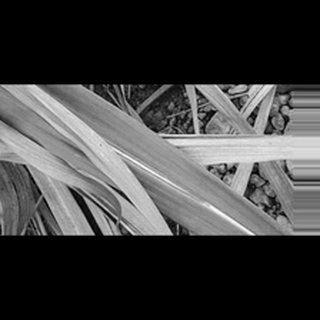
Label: sugarcane_red_rot